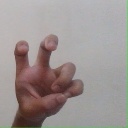
अक्षर: छ